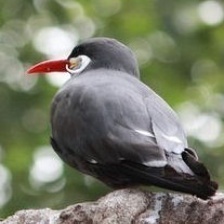
Species: INCA TERN
Scientific name: LAROSTERNA INCA